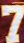
Number: 7